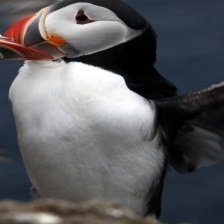
Species: PUFFIN
Scientific name: FRATERCULA